Farid Azarkan

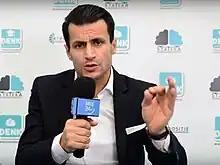
Azarkan in 2017

Farid Azarkan (born 16 October 1971) is a Dutch politician who has been serving as the Leader of Denk since 26 September 2020. Additionally, he has been a member of the House of Representatives since 23 March 2017. Azarkan previously held the position of parliamentary leader between 21 March 2020 and 3 August 2023. Azarkan was the "lijsttrekker" for Denk in the 2021 general election.